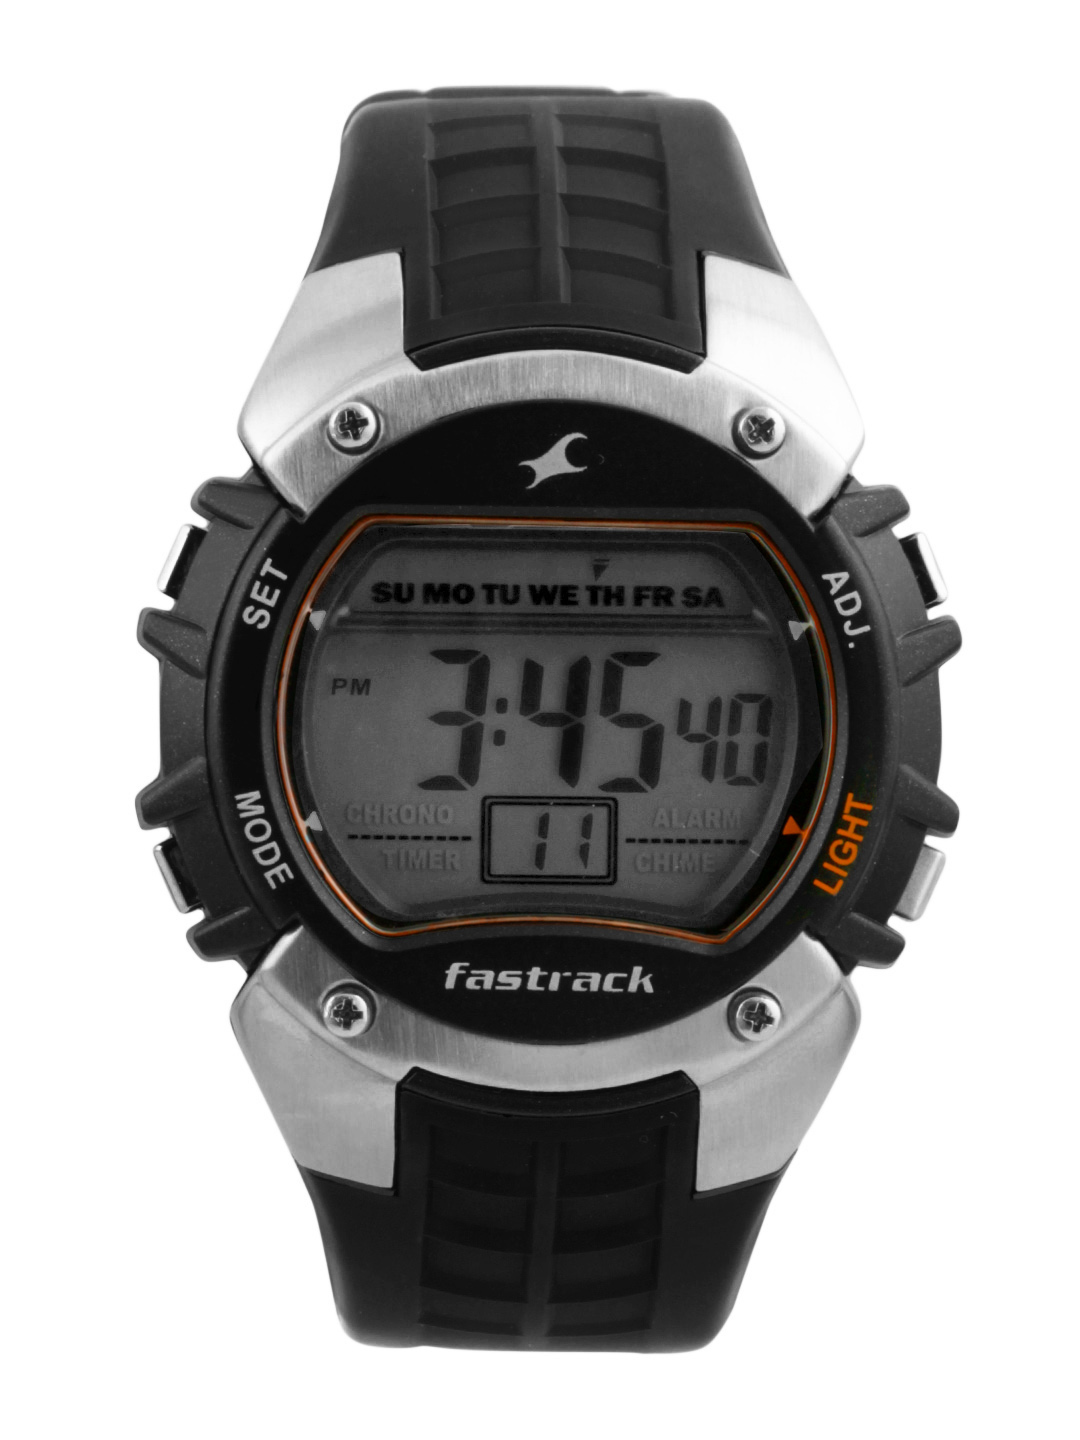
Fastrack Men Grey Dial Watch
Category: Accessories / Watches / Watches
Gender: Men
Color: Grey
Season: Winter 2016
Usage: Casual